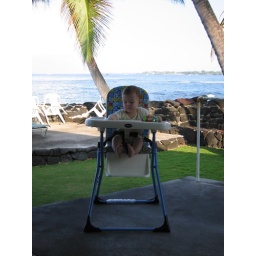
2-27-05, the house Grandpa John and Mimi rented was on the water in Kailua-Kona on the Big Island